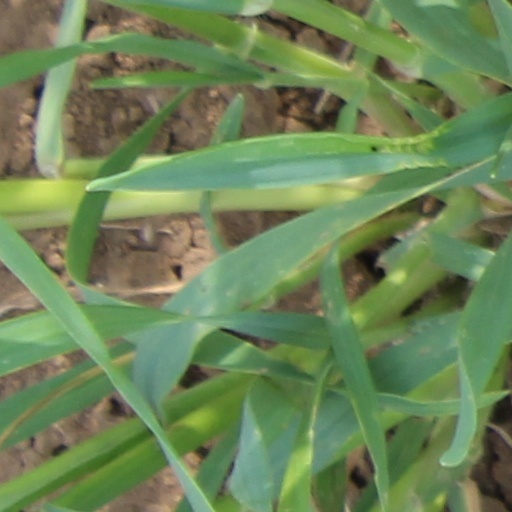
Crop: wheat